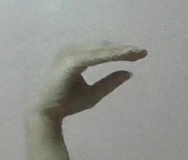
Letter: jeem